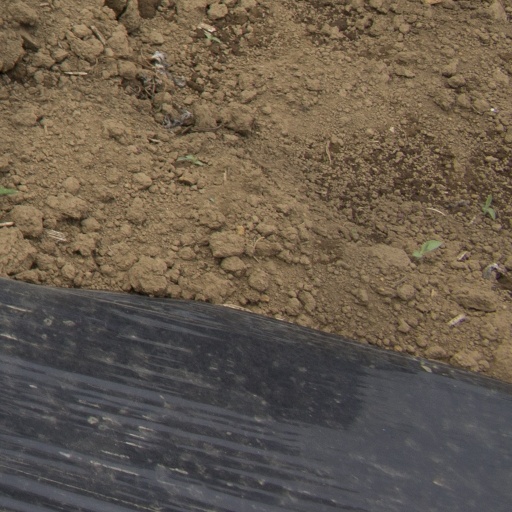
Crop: Jerusalem artichoke